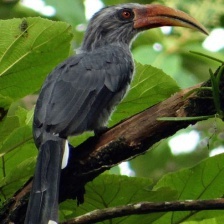
Species: MALABAR HORNBILL
Scientific name: OCYCEROS GRISEUS
ImageNet parent category: hornbill